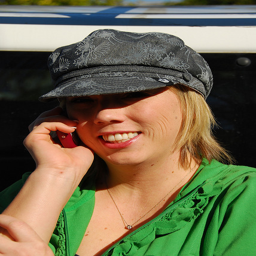
A woman wearing a hat while talking on a phone.
A young woman talking on her cell phone
a woman holding a cell phone up to the side of her head
Woman in green shirt and gray hat talking on the red cell phone.
A woman wearing a denim cap talking on a cell phone